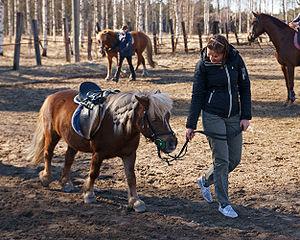
Le Shetland est une race de poney écossaise originaire des îles Shetland, au nord de l'Écosse. C'est l'un des plus petits équidés du monde, particularité qu'il doit à son adaptation au biotope rigoureux de son île originelle. Le Shetland connaît un grand succès dès les années 1850 grâce à sa taille réduite et son corps massif, qui lui permettent de se faufiler dans les étroites galeries minières et de transporter du charbon ou des métaux. Il est exporté partout dans les îles Britanniques. Avec le développement de l'équitation sur poney, il est devenu un animal de loisir et d'instruction pour les enfants, ce qui lui a valu de gagner le monde entier.